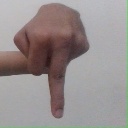
अक्षर: प